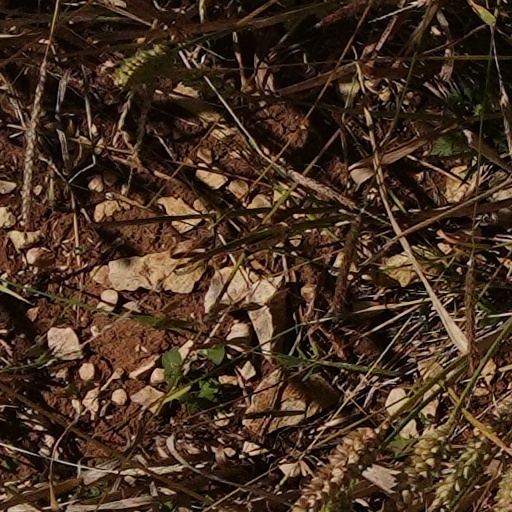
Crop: wheat